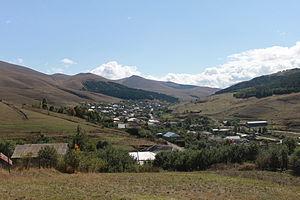
Ttujur est une communauté rurale du marz de Gegharkunik, en Arménie. Elle compte 1 013 habitants en 2008. L'activité économique principale est l'agriculture.